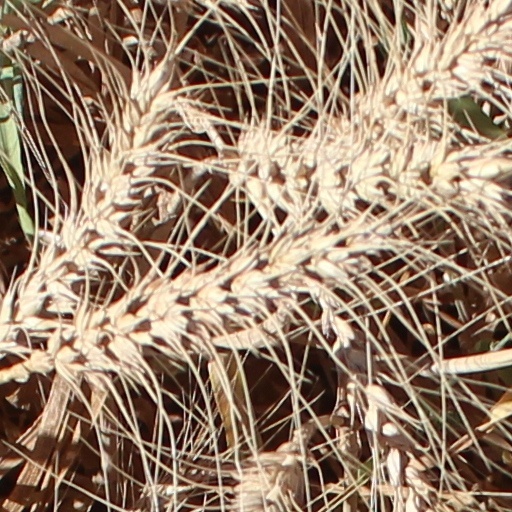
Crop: wheat